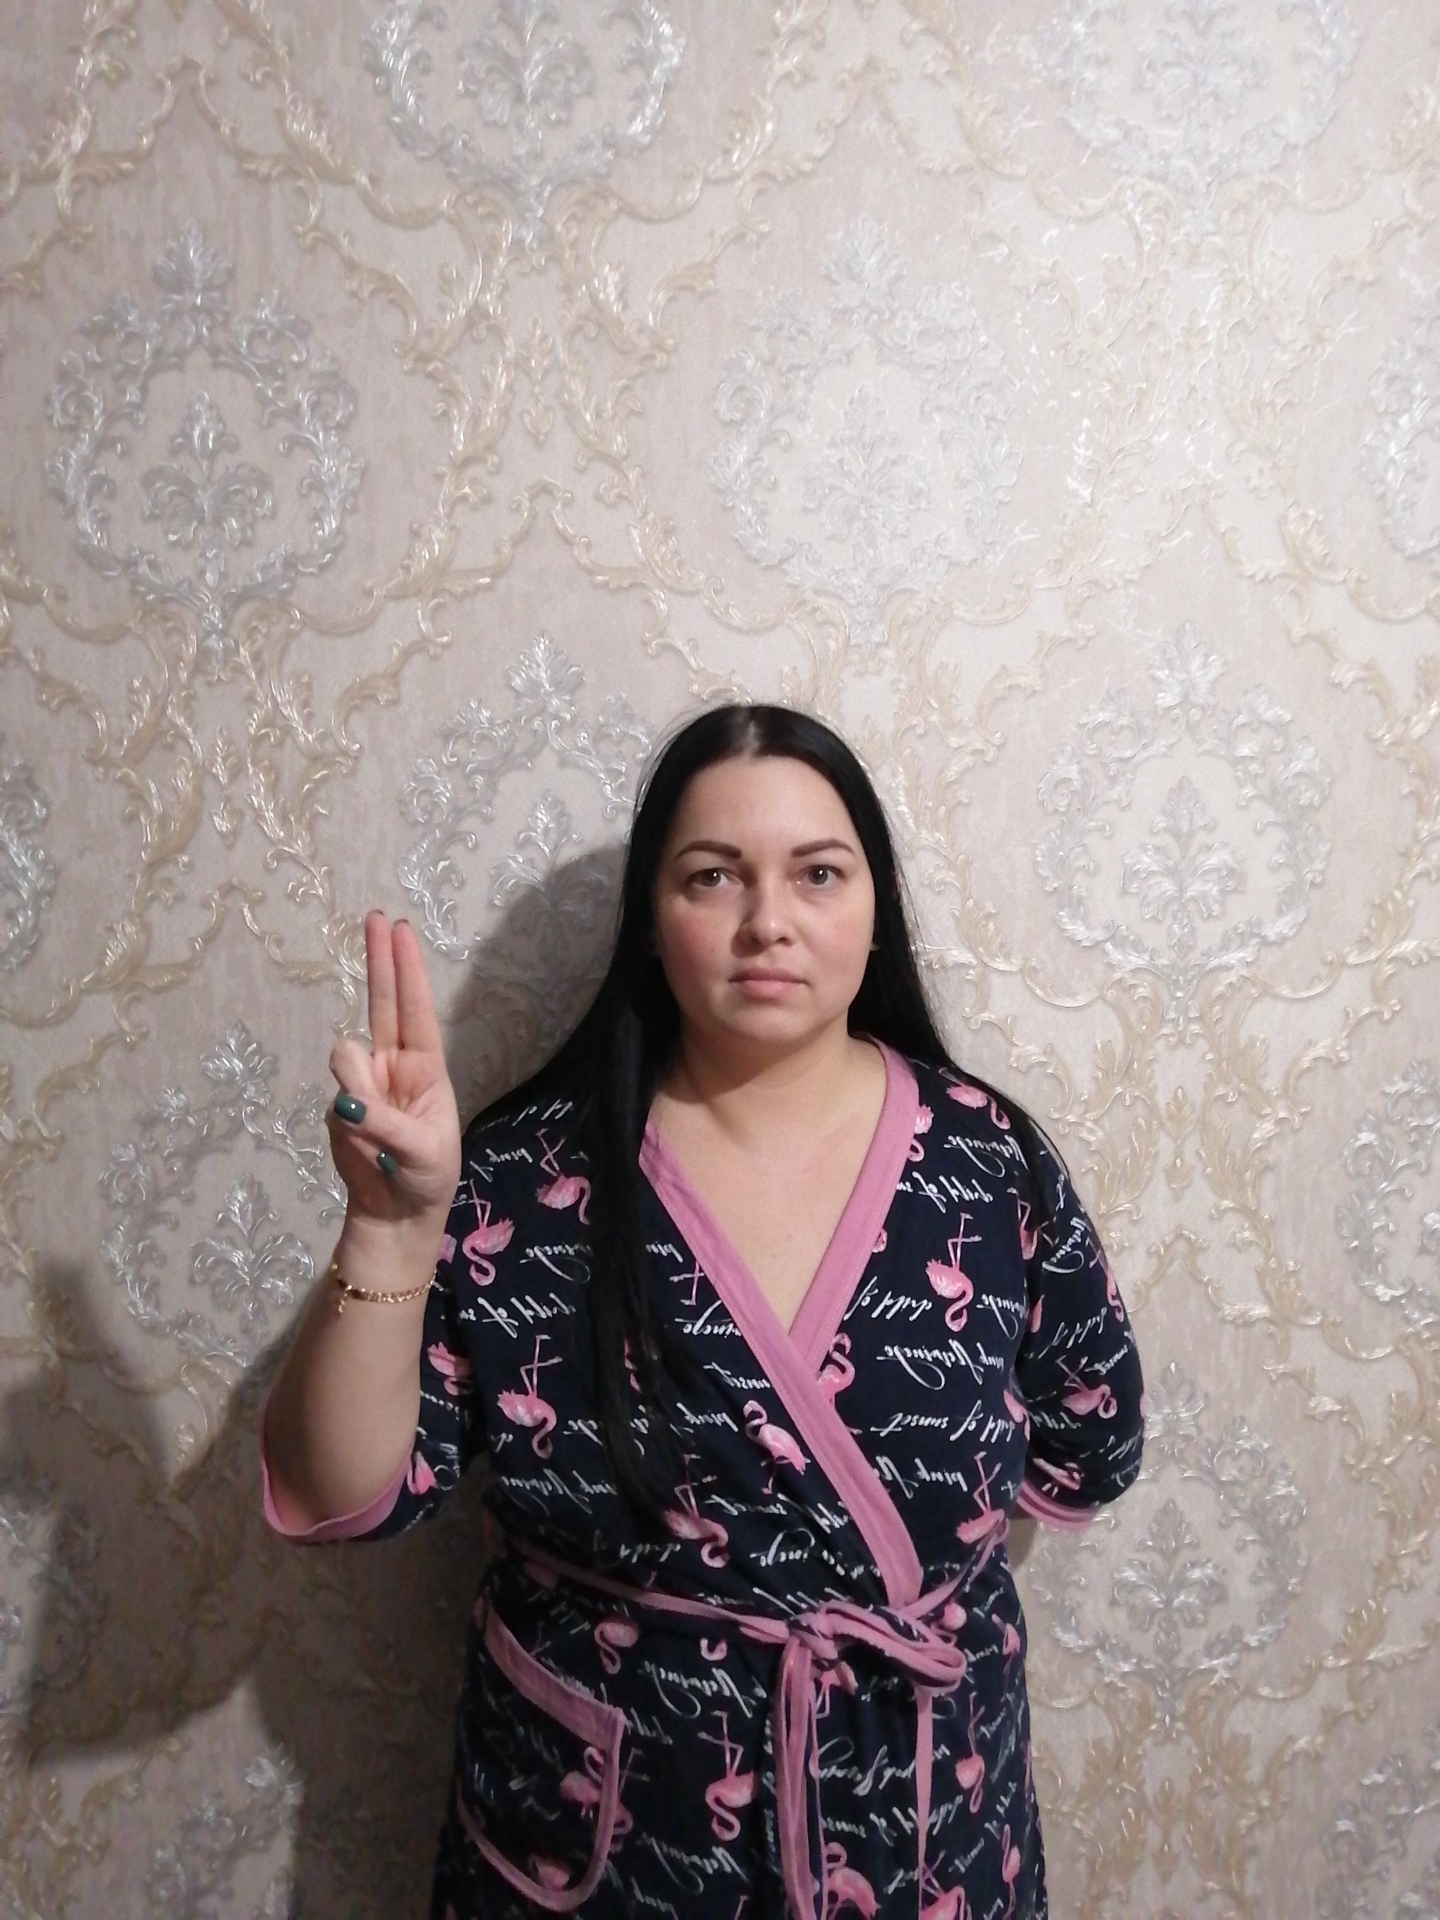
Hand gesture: two_up